Stanislaus Cauer

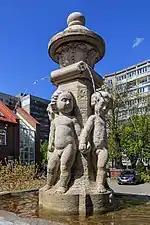
The Putti Fountain

Cauer was born in Bad Kreuznach, the fourth of nine children born to the sculptor Robert Cauer and his wife Auguste, née Schmidt. His younger brother also became a sculptor.